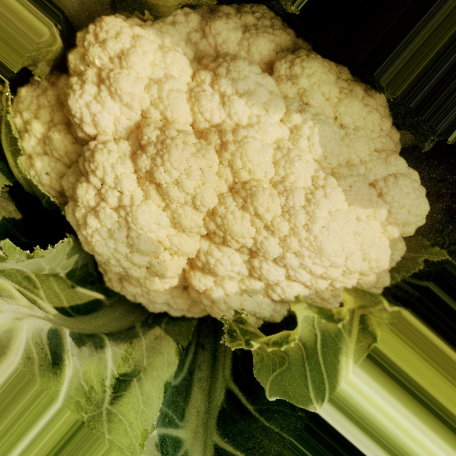
Label: Disease Free